List of John Deere tractors

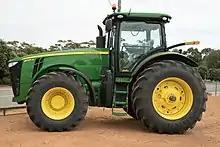
New 8R 8295R (2017 model year build)

In August 2010, Deere & Company had another dealer meeting in Cincinnati, Ohio, to introduce still more tractors. This was confirmed at Deere.com on August 26, 2010, with the announcement of more new 8R/8RT Series tractors. The new models are 2011 model year tractors, with several improvements. These would be the 8235R, 8260R, 8285R, 8310R, 8335R, and 8360R wheel tractors, ranging from rated engines. The PTO outputs are , , , , , and for the six tractors. Besides the six wheel tractors, three new 8RT track tractors would also be added. There would be the rated engine 8310RT, 8335RT, and the 8360RT. Power-take off horsepower is , , and respectively. One of the major changes with these nine green-and-yellow tractors was the new PowerTech PSX dual turbocharged diesel. This is an Interim Tier 4 (IT4) diesel engine.